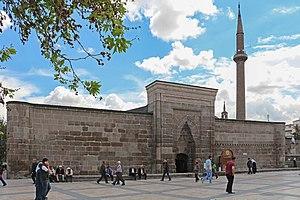
Hunat Hatun Külliyesi, Kayseri, Turquie
Kayseri est une ville de Turquie, préfecture de la province du même nom, située dans la région de Cappadoce au pied du mont Erciyes. La ville se situe à 320 km de la capitale Ankara et 770 km d'Istanbul. Elle était anciennement connue sous le nom de Césarée de Cappadoce ou Mazaca. La population de l'agglomération urbaine s'élève à 964 188 habitants en 2009.